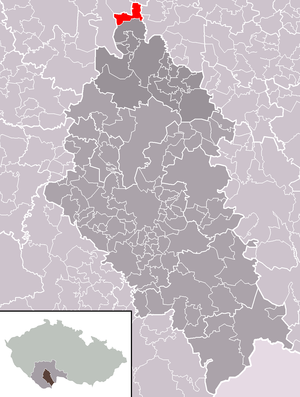
Dražíč est une commune du district de České Budějovice, dans la région de Bohême-du-Sud, en République tchèque. Sa population s'élevait à 245 habitants en 2020.